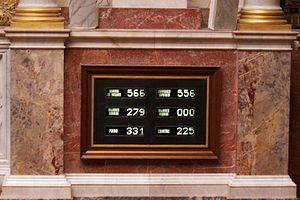
Vote solennel de la loi ouvrant le mariage aux couples de personnes de même sexe - Assemblée nationale
Le mariage entre personnes du même sexe en France, également qualifié mariage homosexuel ou mariage pour tous est autorisé par la loi depuis le 17 mai 2013. Il consiste en la possibilité pour un couple de deux femmes ou de deux hommes de contracter un mariage civil, auparavant réservé à un homme et une femme.